Damien Robitaille

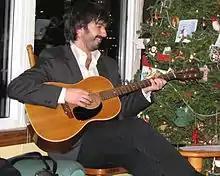

In 2006, Robitaille released his first full-length album titled "L'homme qui me ressemble" (The Man Who Looks Like Me). The title is a reference to the duality of being a performer having to take on a persona, which is a large part of Robitaille's act. He travels in Europe and participates in several French-Canadian festivals. He also took part in the tribute show to Plume Latraverse (Chapeau à Plume) and the tenth-anniversary concert of the Francouvertes. At the end of the year, he was named "Sacré talent" by the radio station Espace Musique (Radio-Canada). The album L'Homme qui me ressemble received four nominations at the ADISQ in 2007. The record also received a nomination for "best album" at the Juno Awards in 2008.